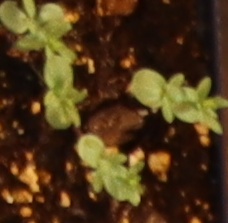
Label: Flax